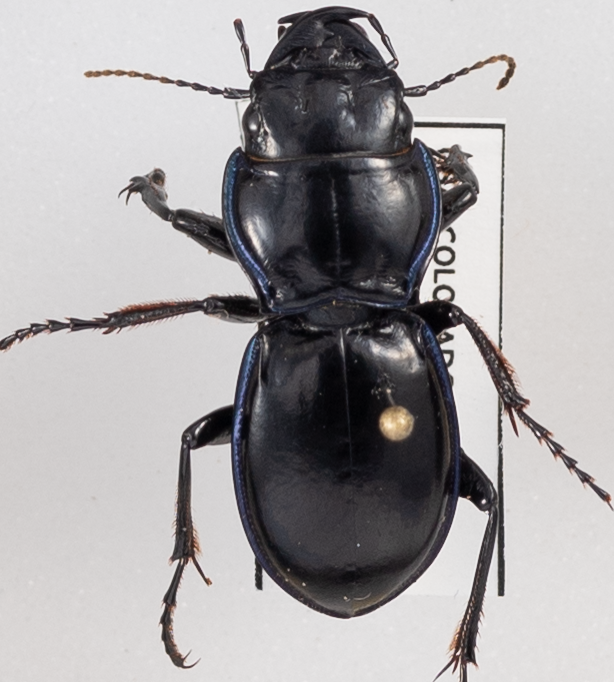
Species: Pasimachus elongatus
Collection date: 2022-06-29
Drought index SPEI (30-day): -0.71
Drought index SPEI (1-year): -2.09
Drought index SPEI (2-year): -2.09